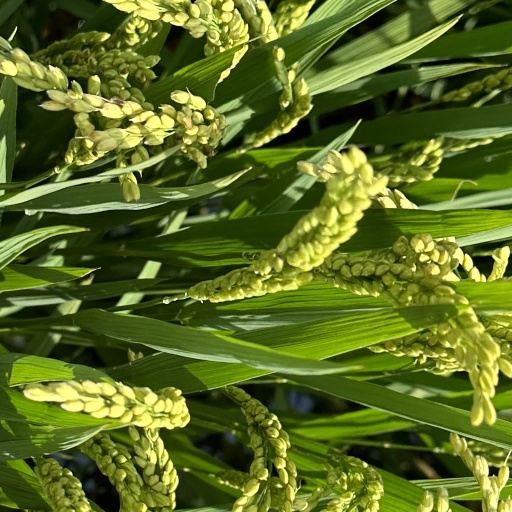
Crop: rice